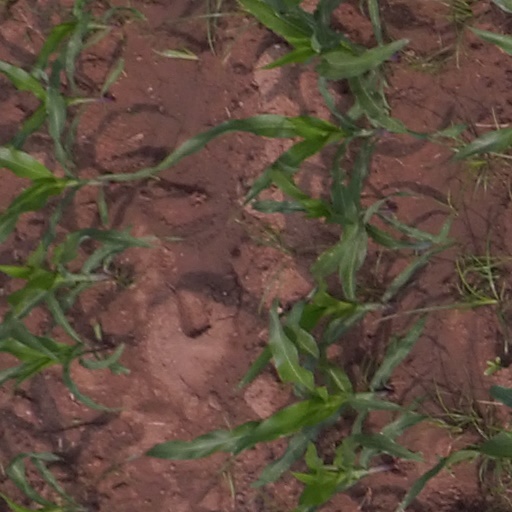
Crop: maize; corn